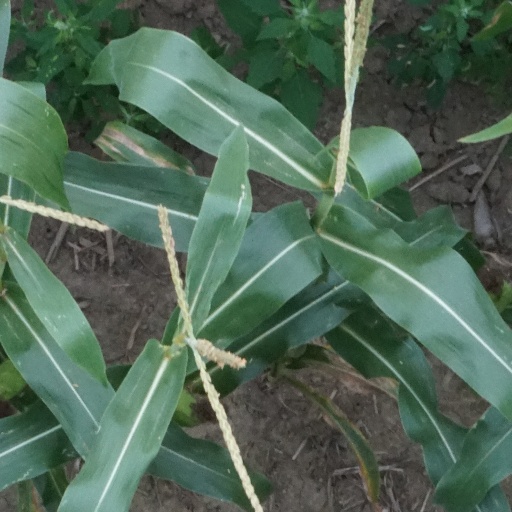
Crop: maize; corn